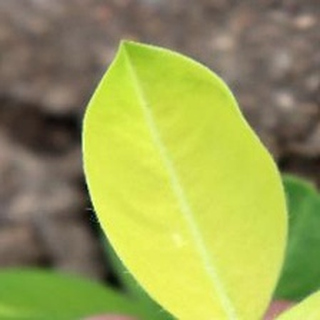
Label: groundnut_nutrition_deficiency